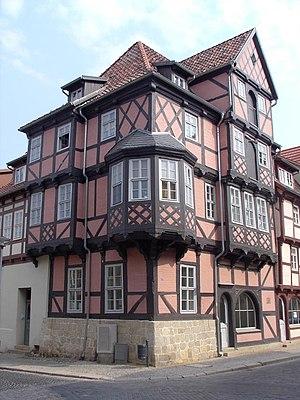
Quedlinbourg ou Quedlimbourg, en allemand Quedlinburg, est une ville de Saxe-Anhalt en Allemagne. Elle était le chef-lieu de l'arrondissement de Quedlinbourg inclus en 2007 dans le nouvel arrondissement de Harz et se trouve au nord-est du massif du Harz. Population : 22 185 habitants en, 23 220 en.